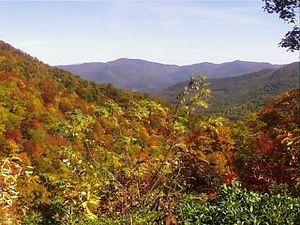
La forêt nationale de Chattahoochee-Oconee dans le nord de la Géorgie aux États-Unis comprend deux forêts nationales, la forêt nationale de Chattahoochee et la forêt nationale de Oconee.